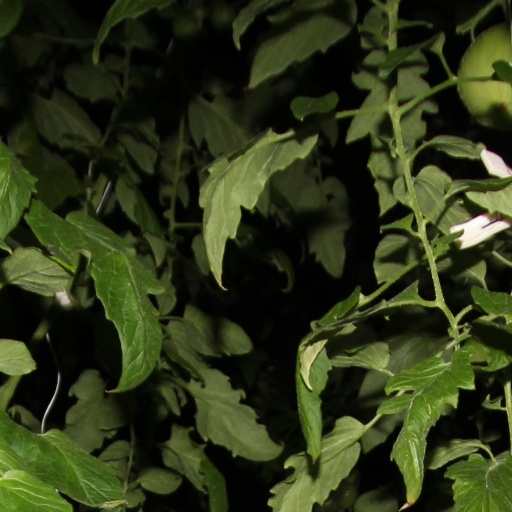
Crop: tomato